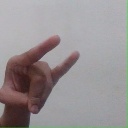
अक्षर: च